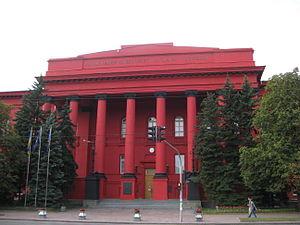
Iouri Aleksandrovitch Chaporine, né le 27 octobre 1887 à Gloukhov et mort le 9 décembre 1966 à Moscou, en Union soviétique, est un compositeur et pédagogue soviétique.